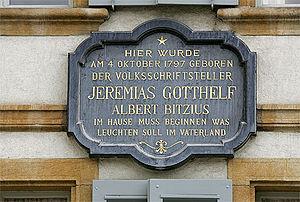
Jeremias Gotthelf est le pseudonyme de l'écrivain bernois Albert Bitzius.